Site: brandenburg
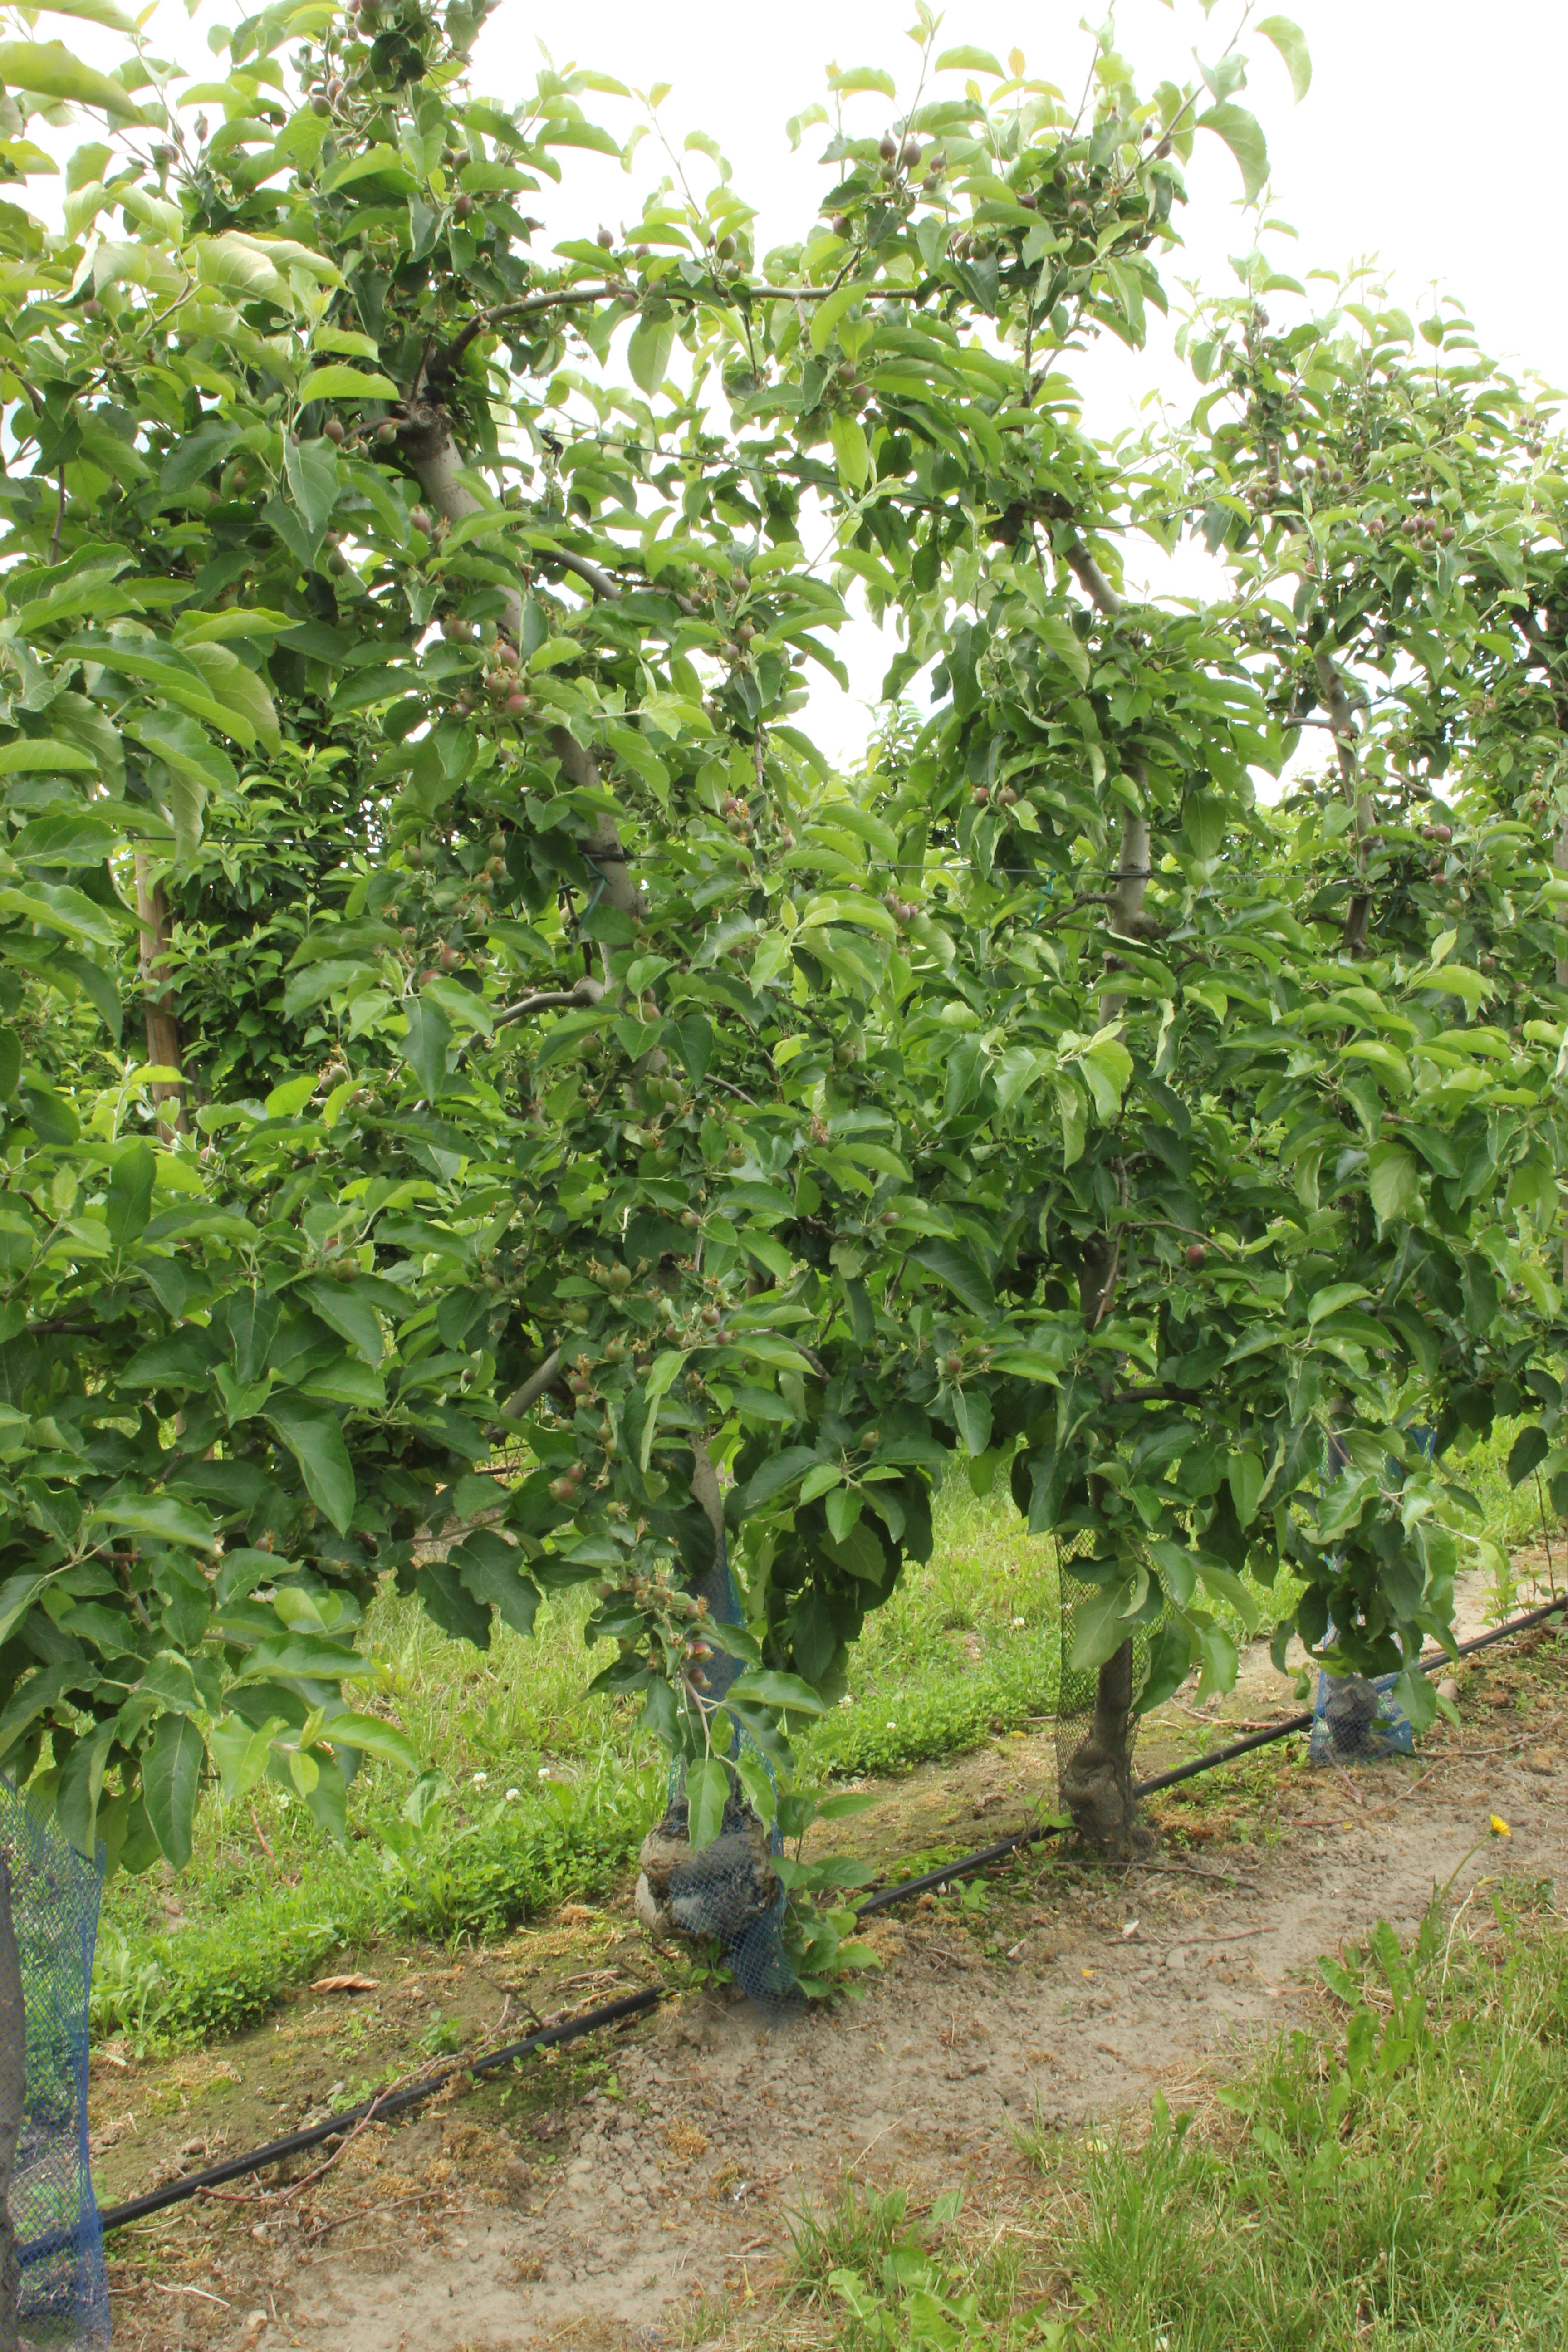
Growth stage (BBCH 72): Development of fruit